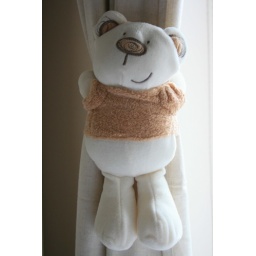
The bear curtain tie-back on the curtains in the nursery